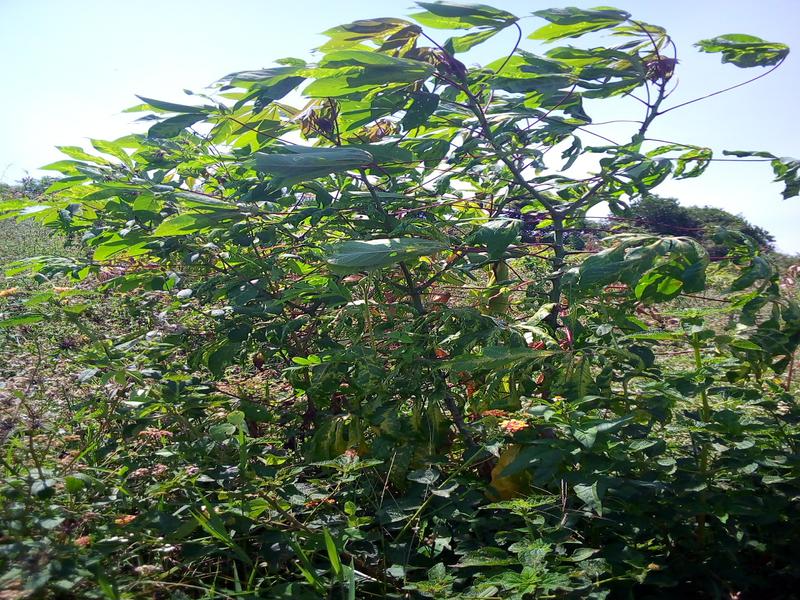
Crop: cassava
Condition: mosaic_disease